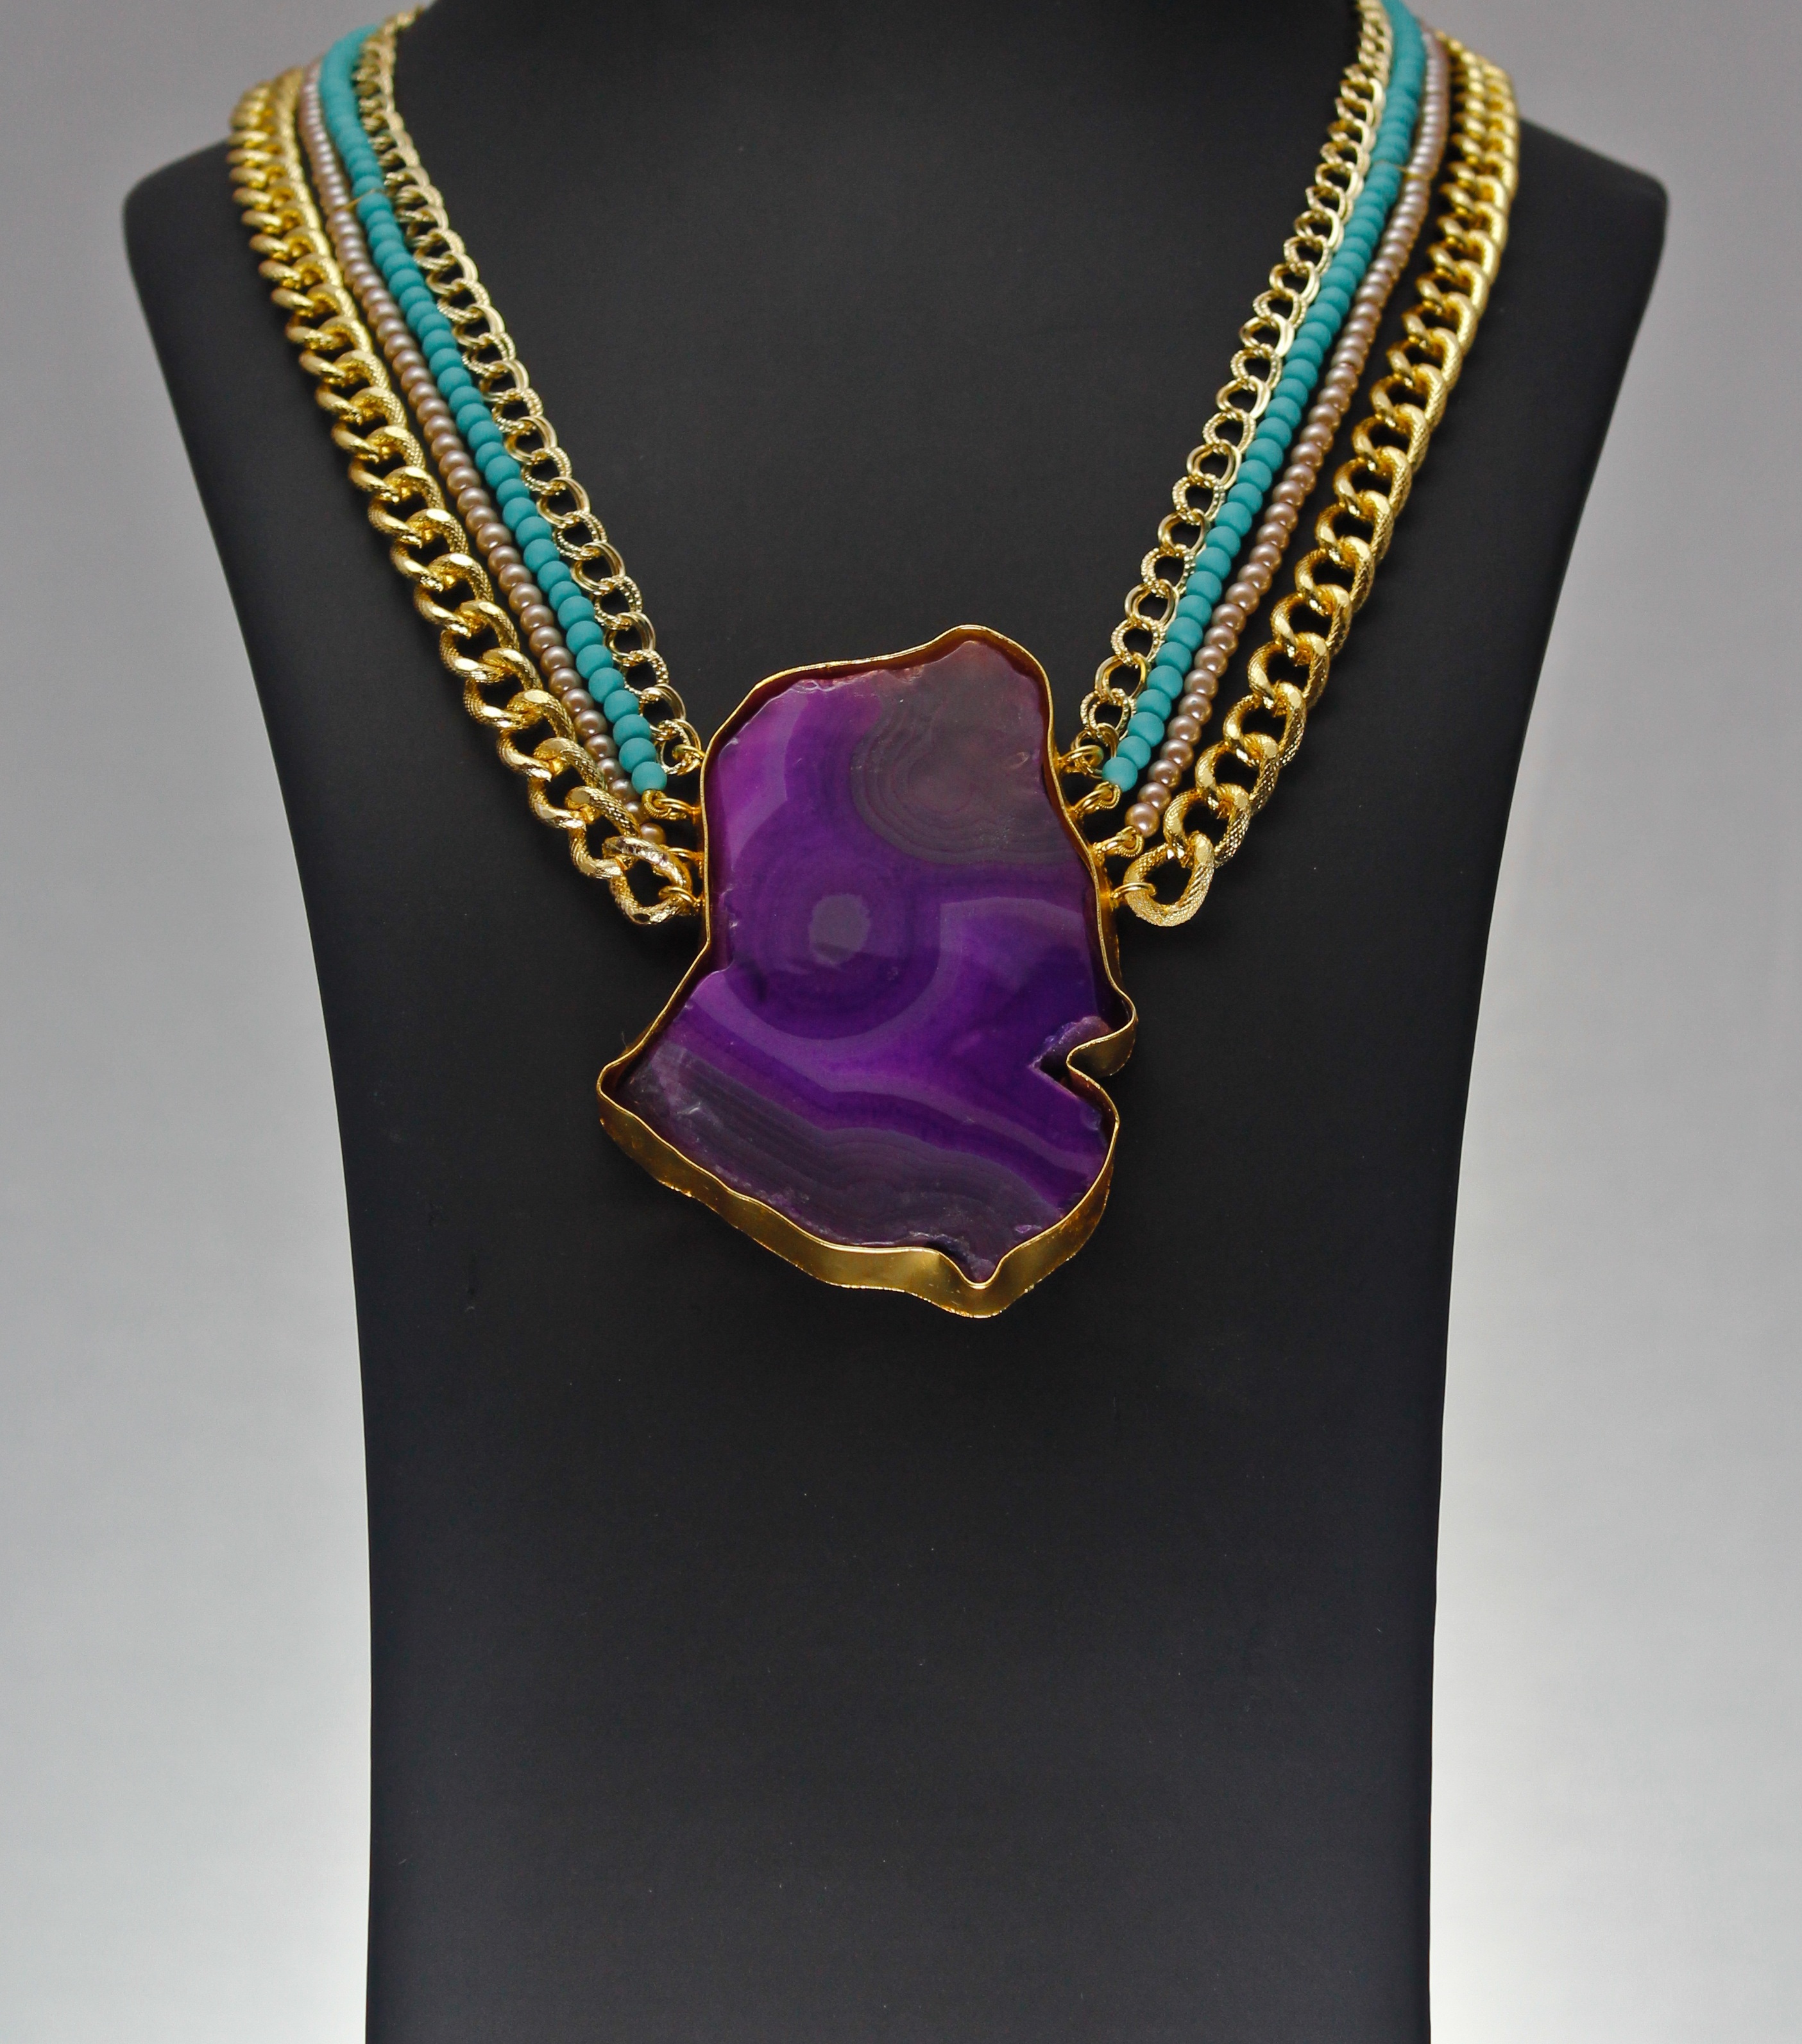
chain, purple, stone, decoration, fashion, jewelry, necklace, jewellery, designer, colour, art, luxury, design, bright, accessories, style, elegant, gem, expensive, magenta, shiny, photoshoot, attractive, elegance, glamour, accessory, fashionable, precious, jewelry woman, stone jewelry, fashion accessories, fashion accessory